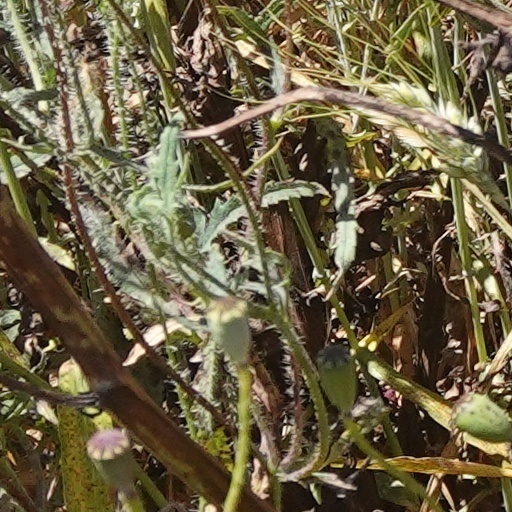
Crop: wheat